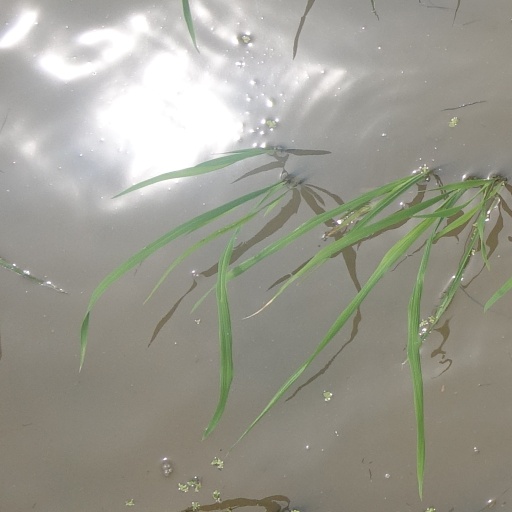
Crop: rice